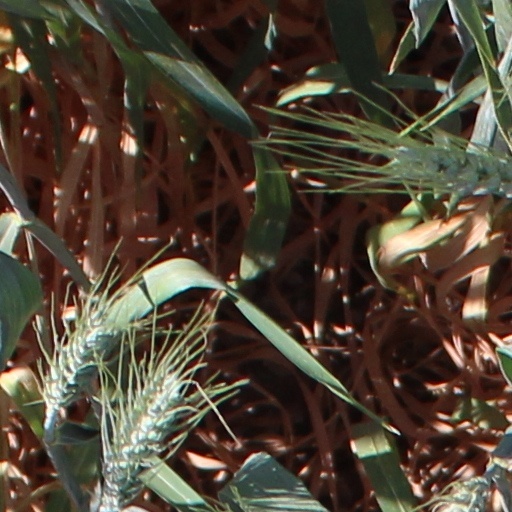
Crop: wheat